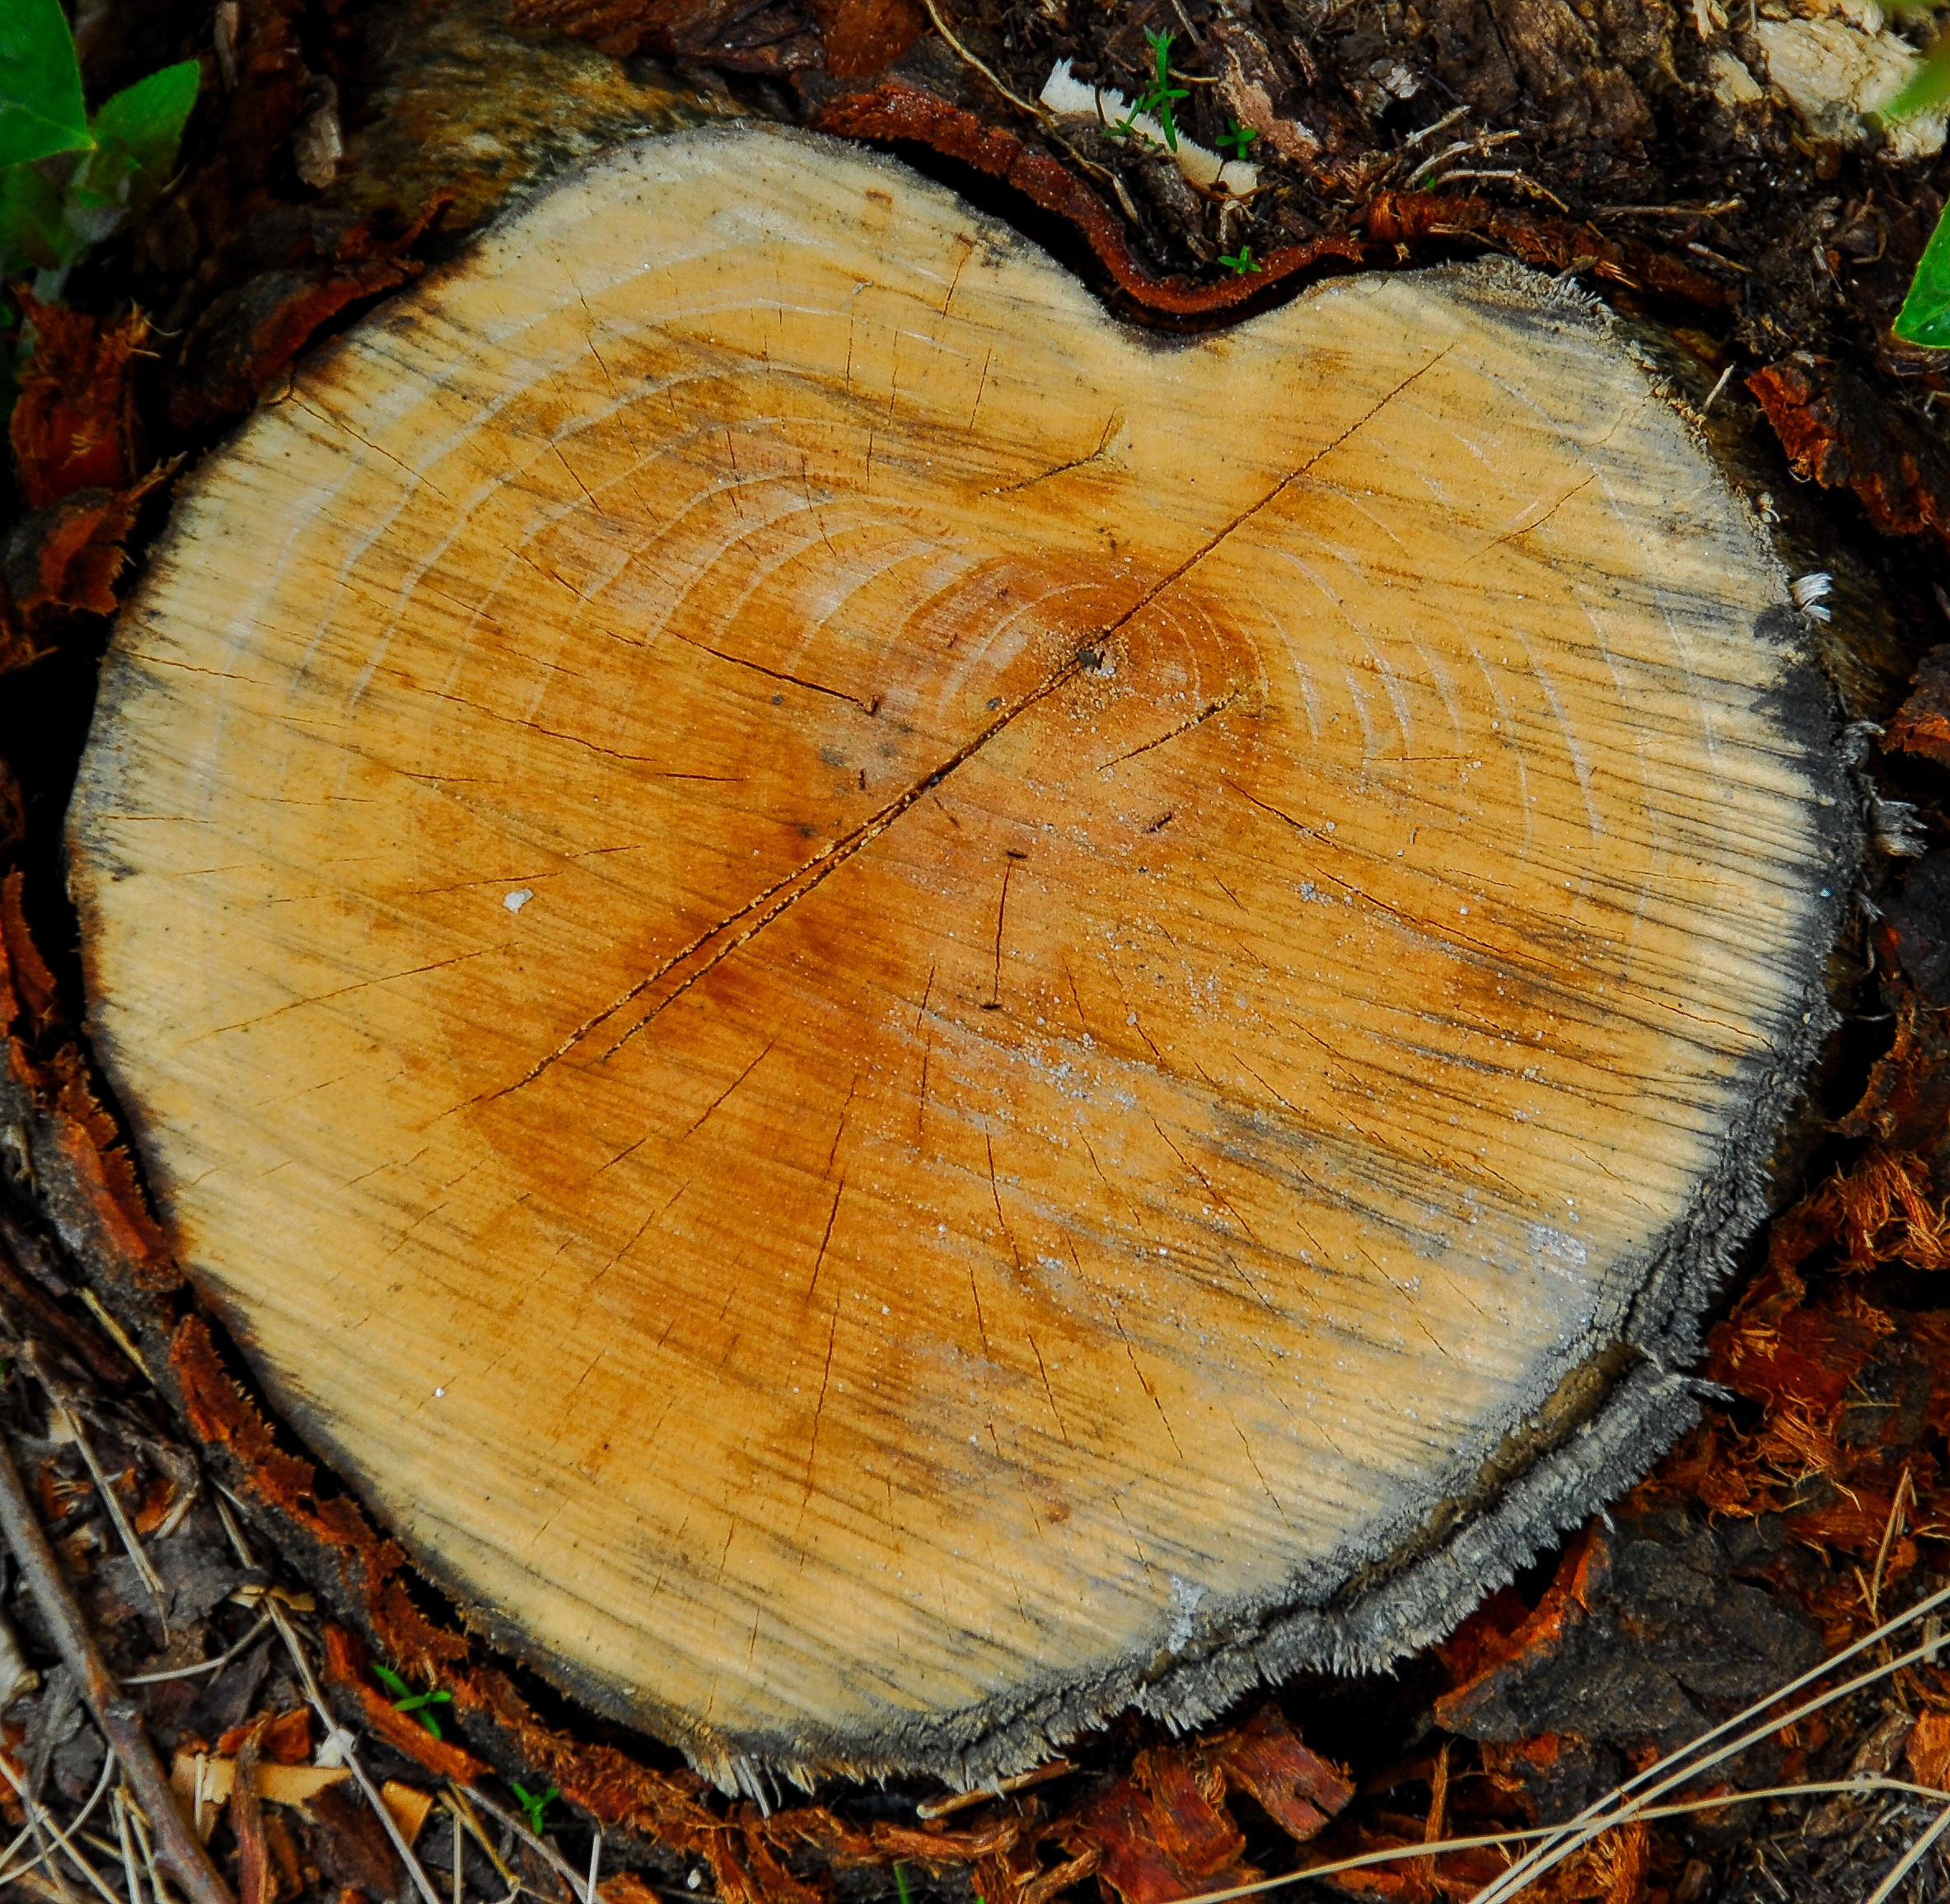
tree, nature, plant, wood, texture, leaf, stump, trunk, love, heart, decoration, pattern, symbol, autumn, romance, soil, botany, flora, season, ornament, tree stump, shape, stub, woody plant, medicinal mushroom